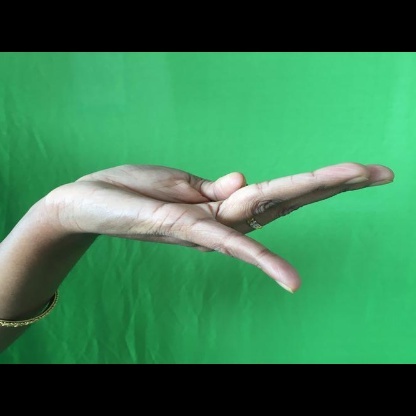
Mudra: Chaturam